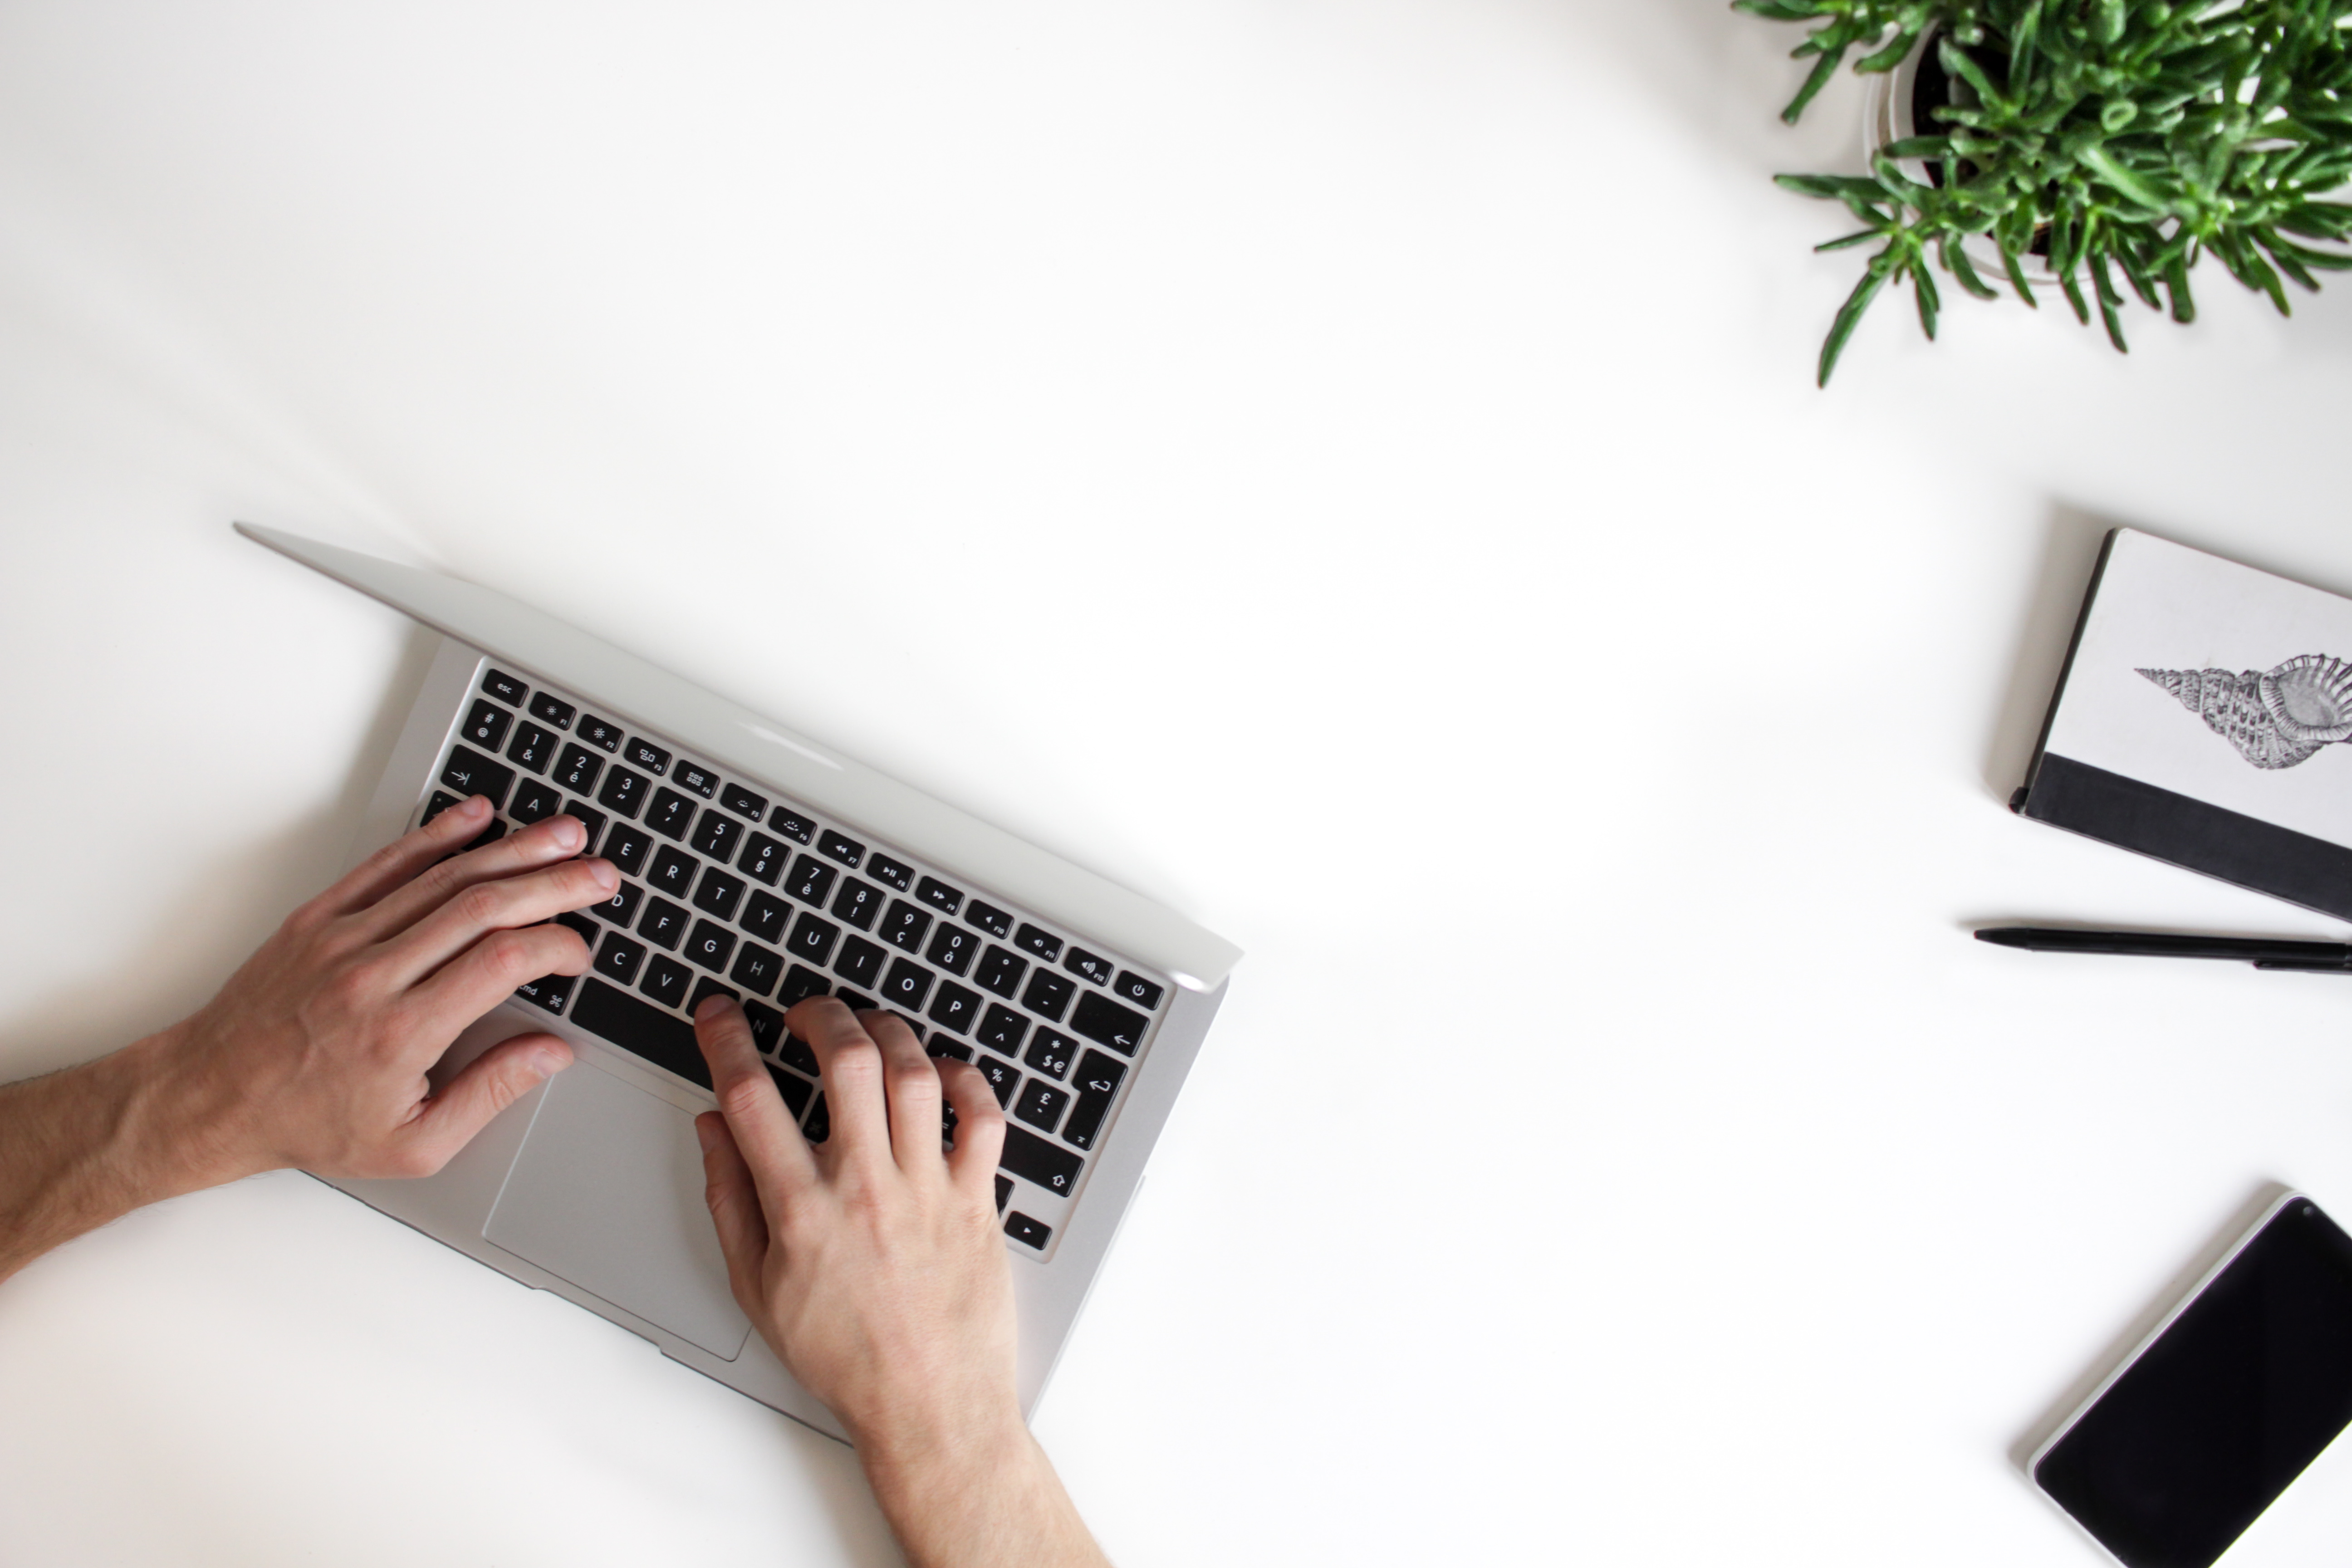
work space, Mac book on the table, laptop, table, office, computer keyboard, technology, hand, electronic device, furniture, desk, office equipment, photography, netbook